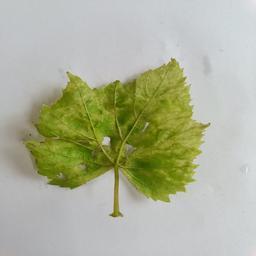
Label: Downy Mildew